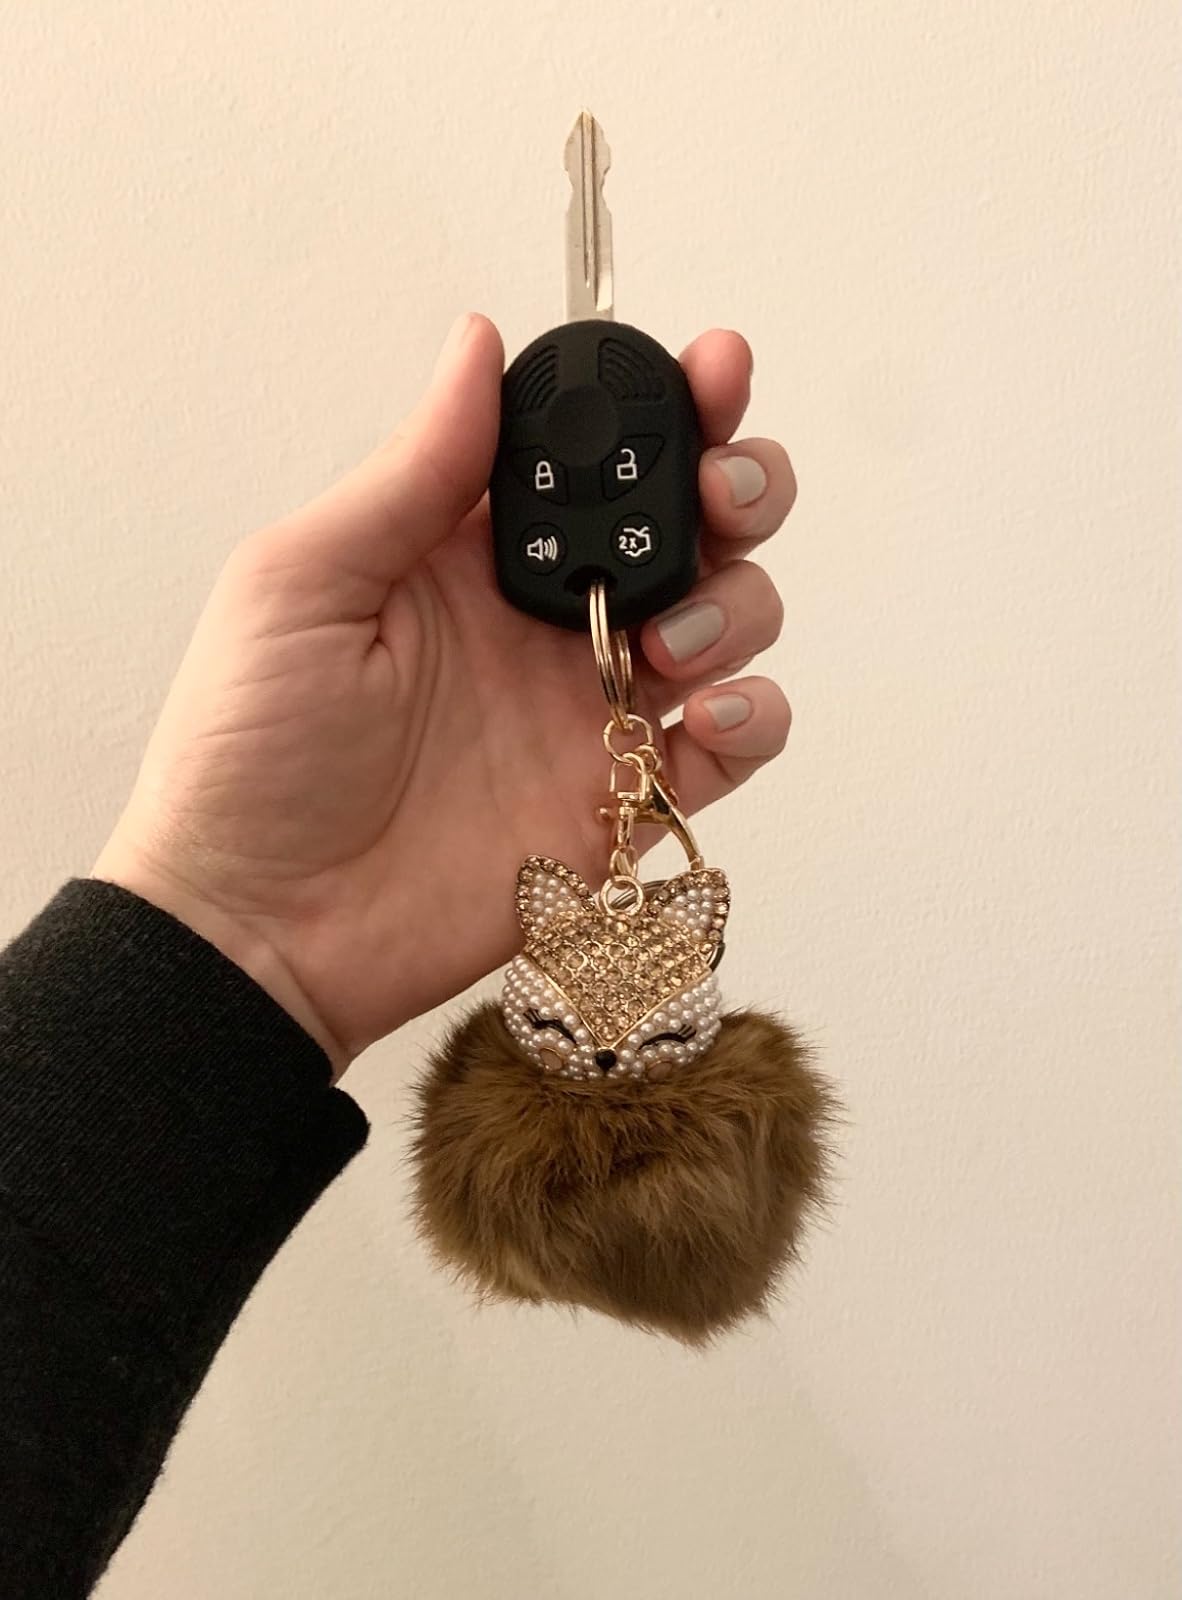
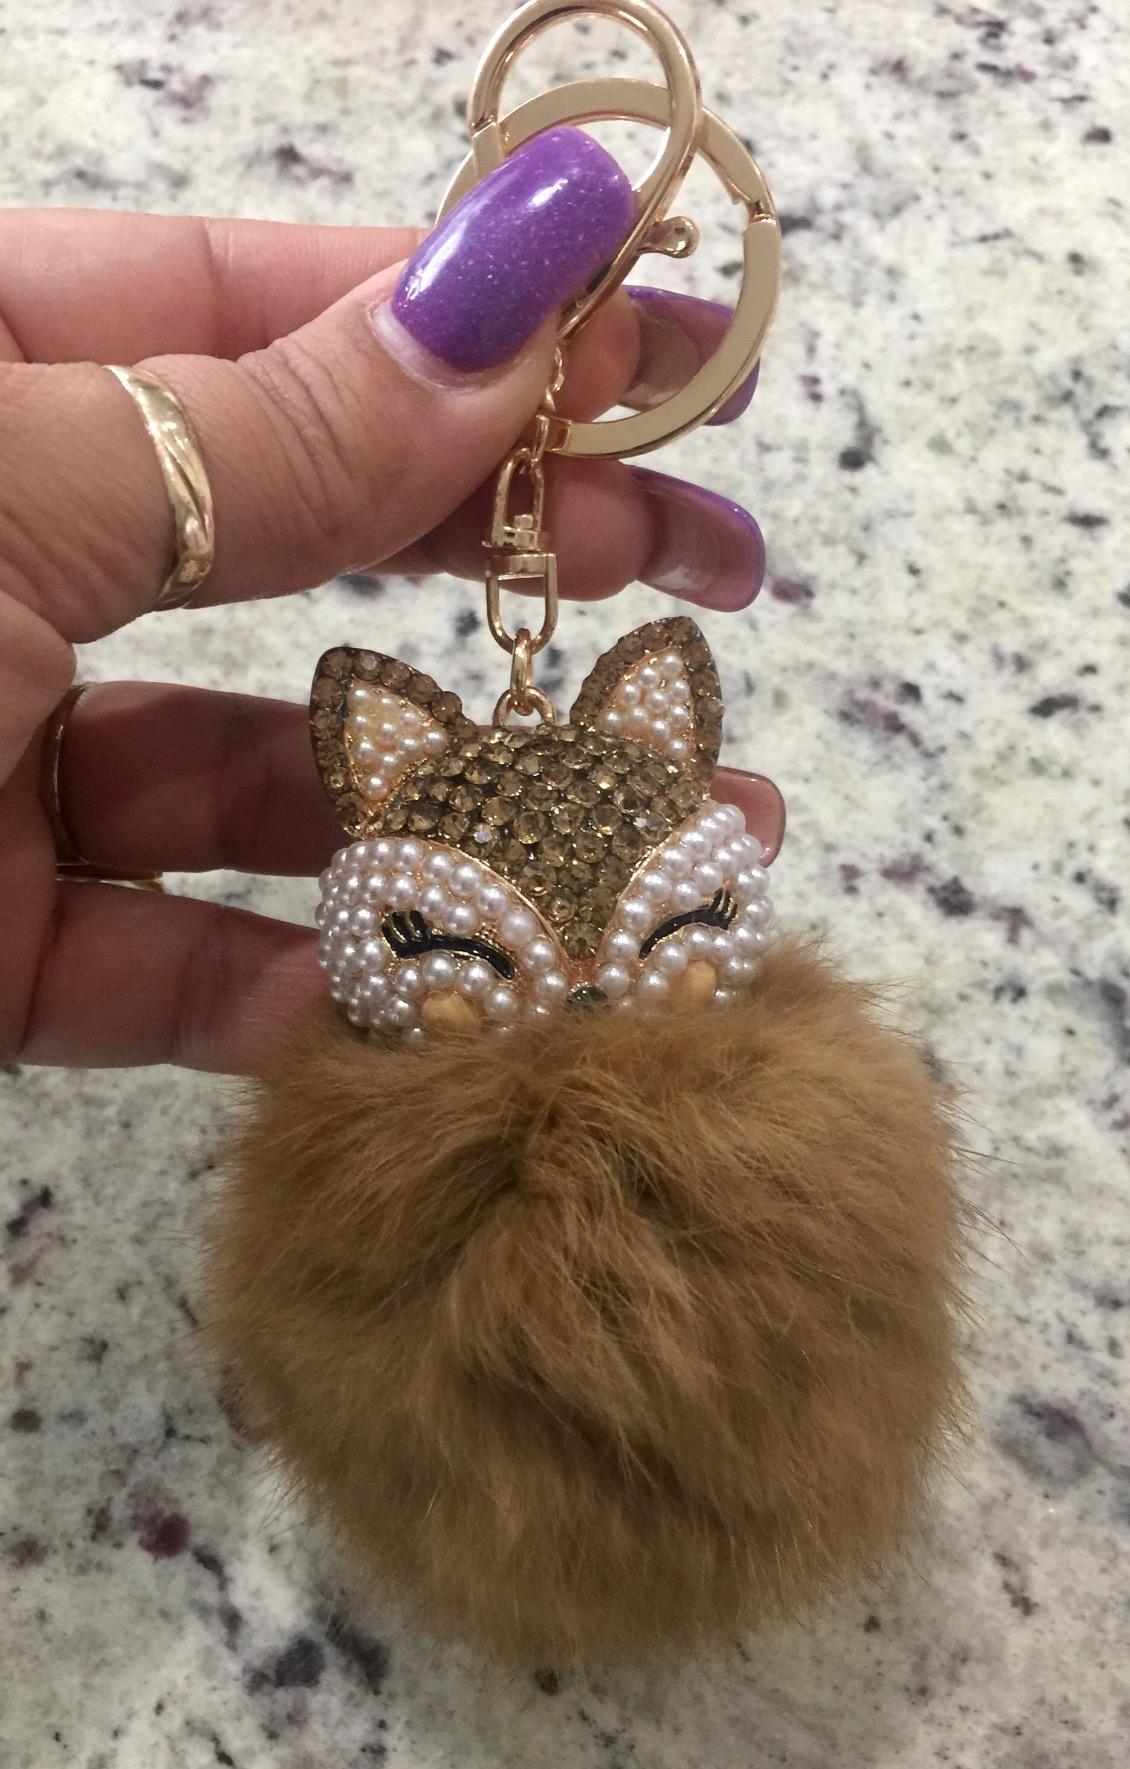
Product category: accessories_keychain
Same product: yes